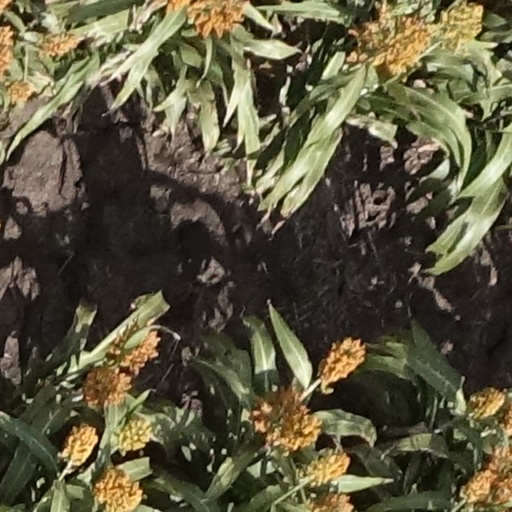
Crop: sorghum